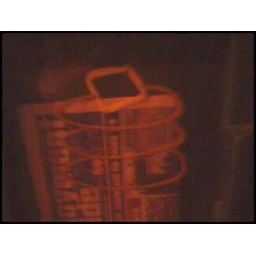
on a newspaper box in front of mt v donna's